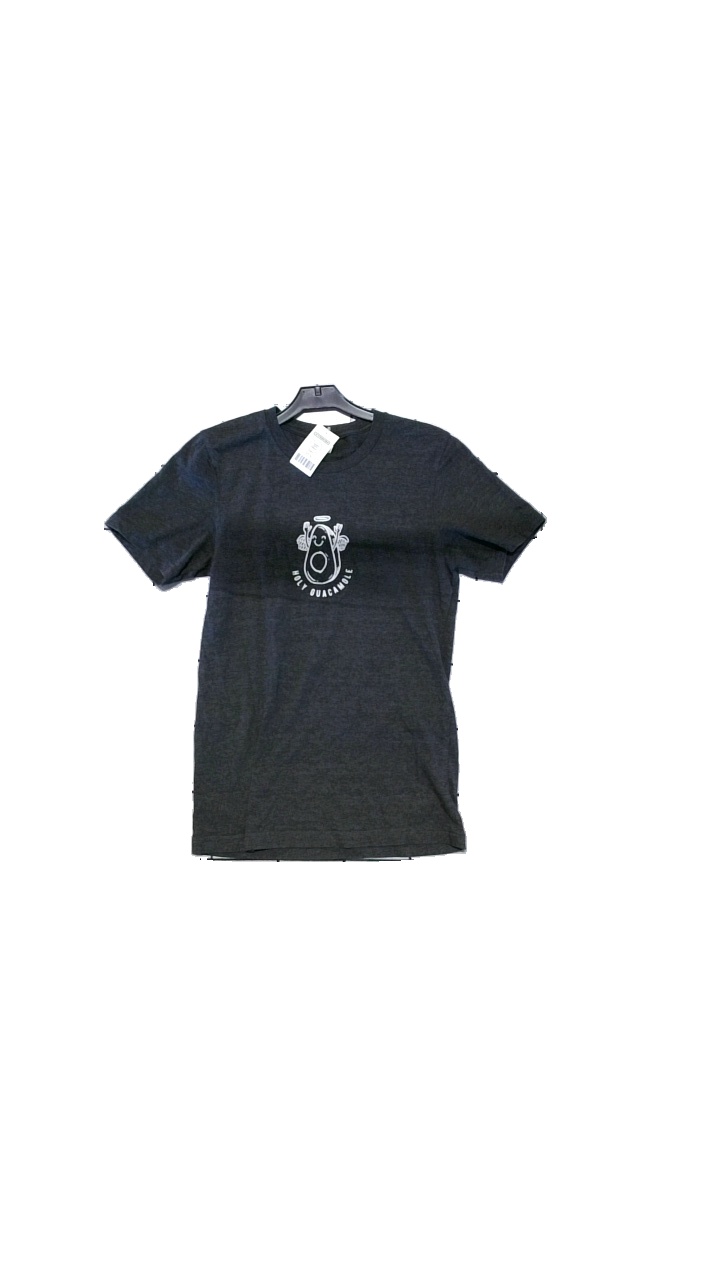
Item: T-shirt (Ladies)
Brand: Canvas
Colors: Grey, White
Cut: Regular
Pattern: Logo print
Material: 52% cotton, 48% polyester
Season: All
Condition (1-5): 5
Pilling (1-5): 3
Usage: Reuse
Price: <50